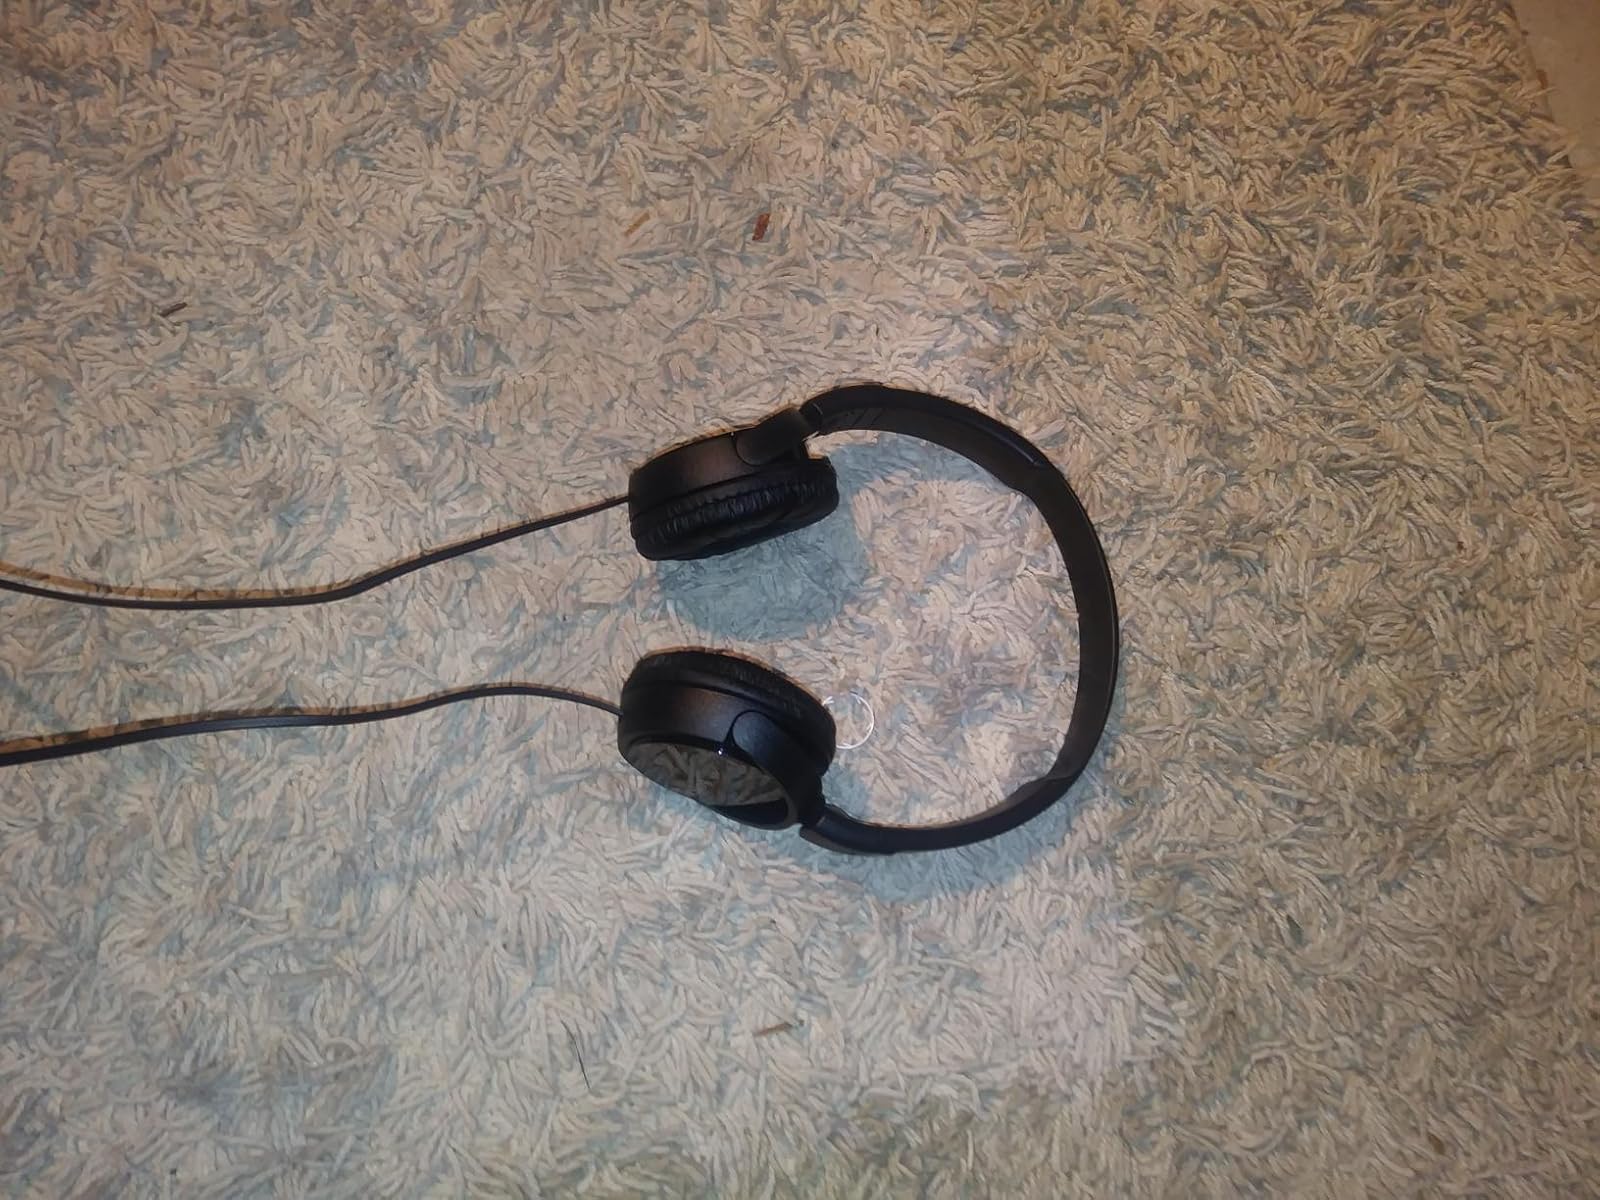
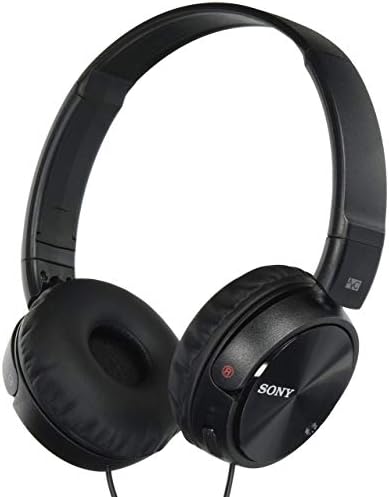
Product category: headphones
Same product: yes